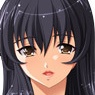
Portrait style: Anime Portrait